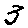
Label: 3